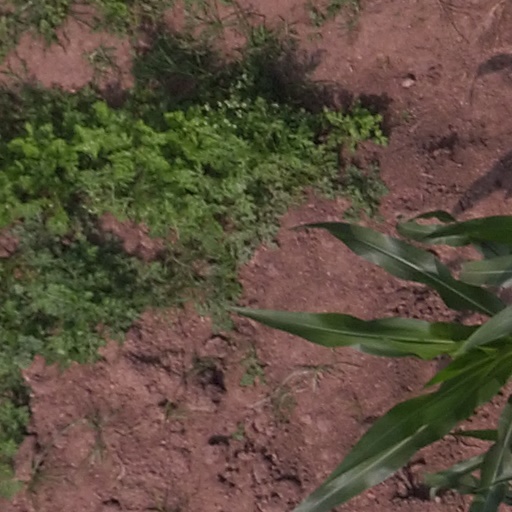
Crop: maize; corn